Eduard Matveyenko

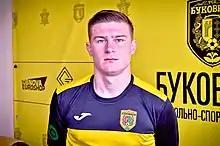
Matveyenko in 2019

Eduard Valeriyovych Matveyenko (born 18 January 1998) is a Ukrainian footballer who plays as a defender for Lithuanian club FK Neptūnas in I Lyga.